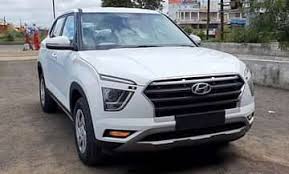
Label: noambulance